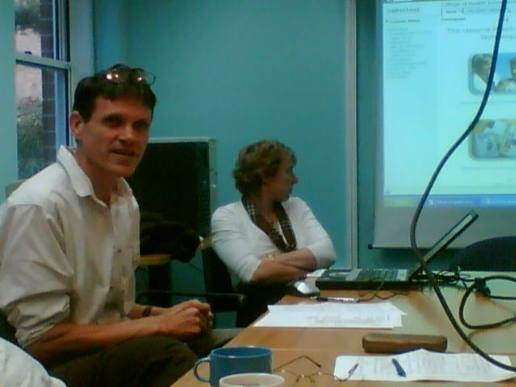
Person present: Yes